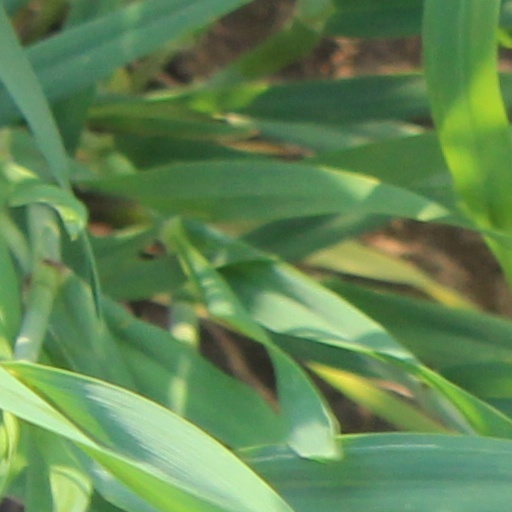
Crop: wheat